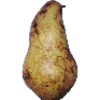
Label: pear_abate